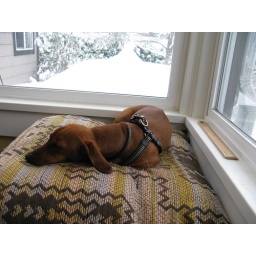
Jennifer's dog in my kitchen window